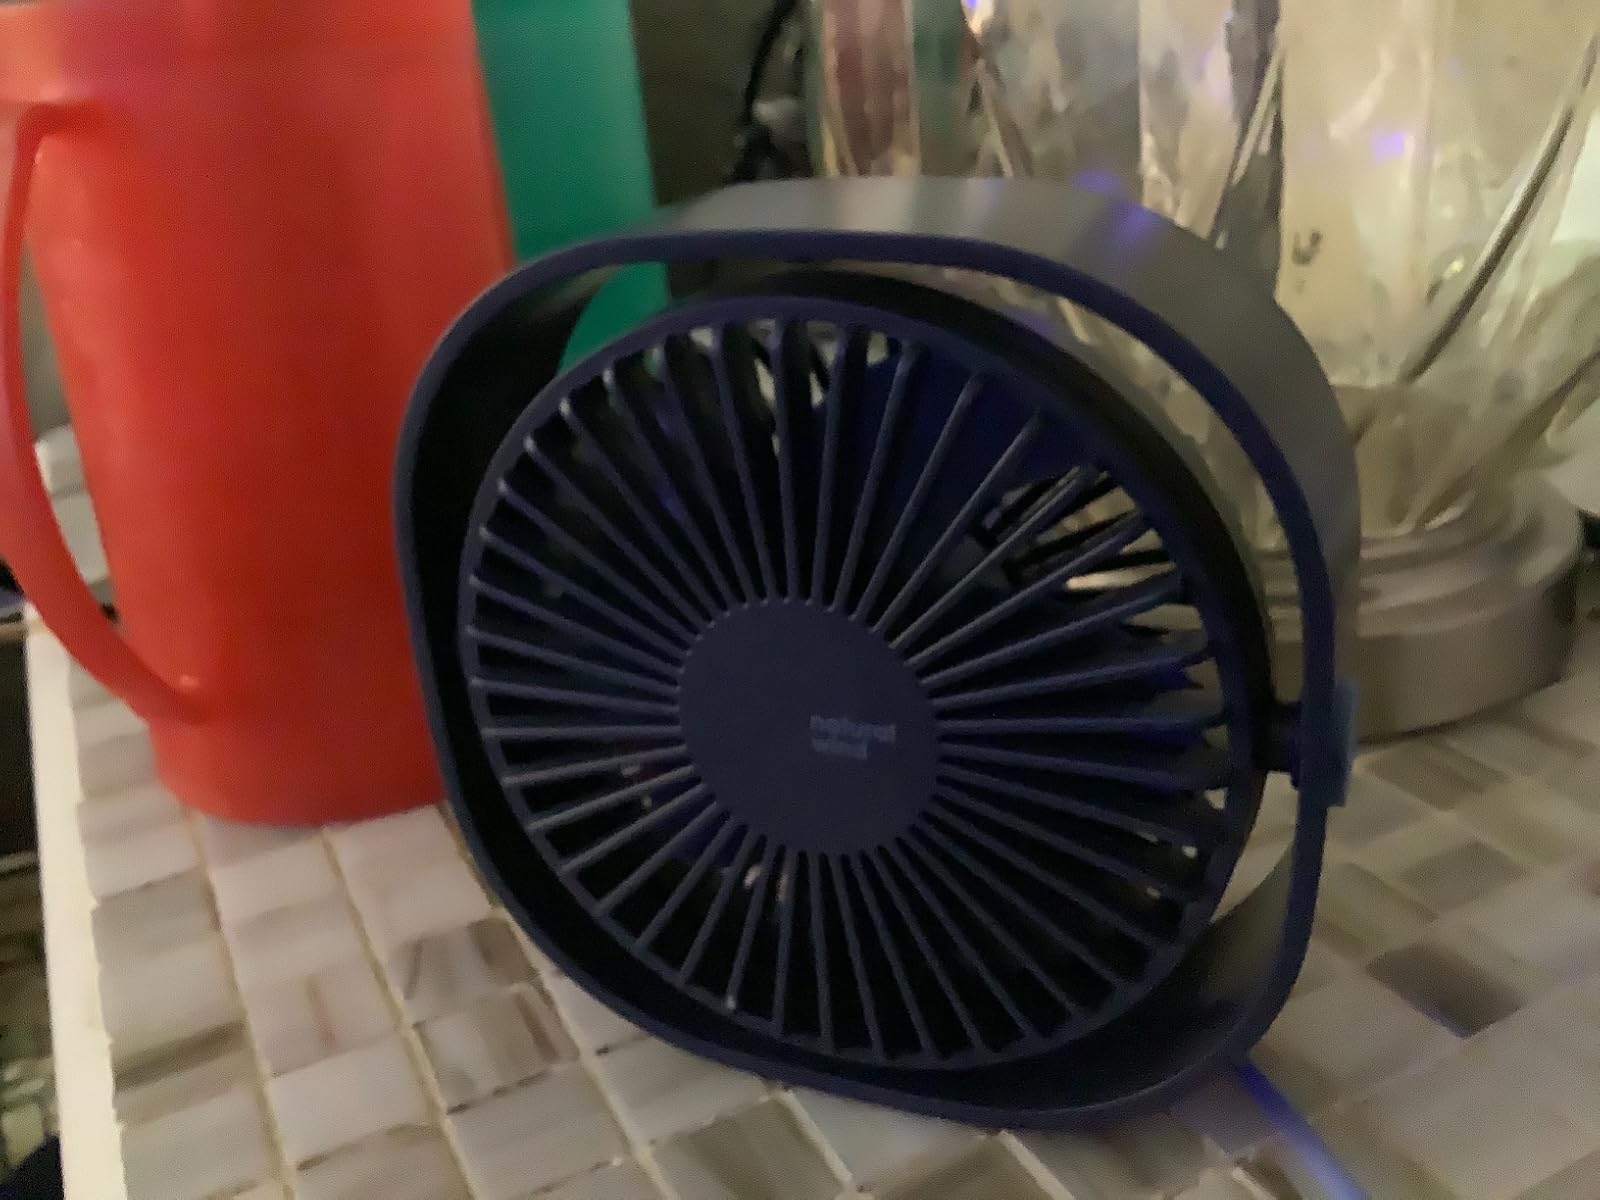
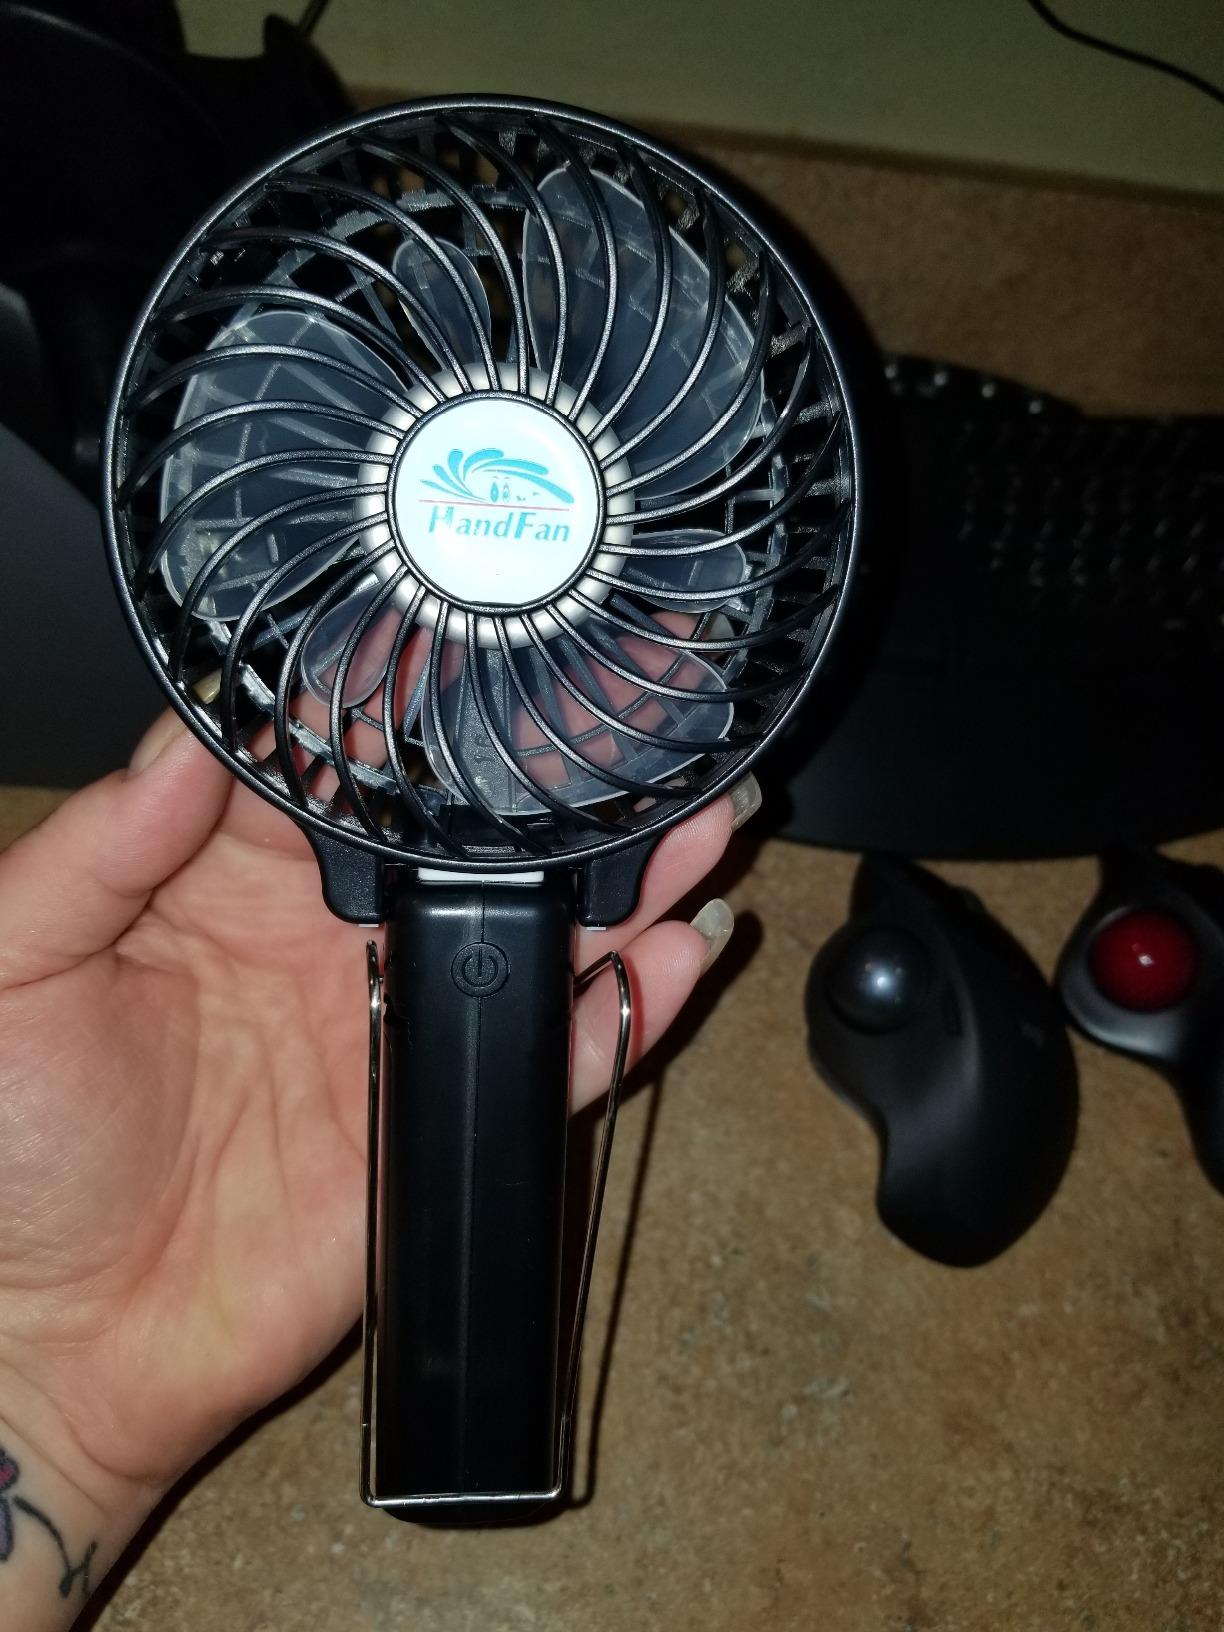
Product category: fan
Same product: no